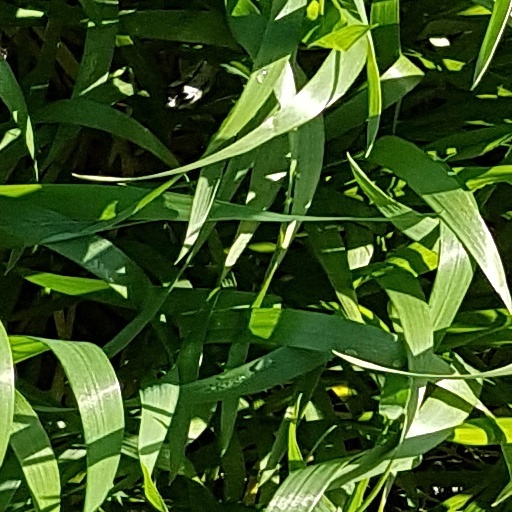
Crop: wheat